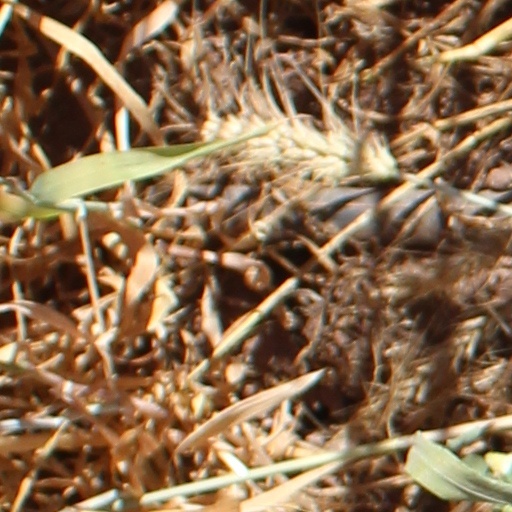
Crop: wheat